Brest European Short Film Festival

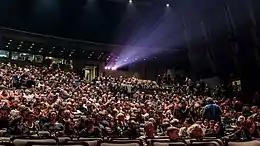
The Quartz Theater in Brest

The Brest European Short Film Festival (French: Festival européen du film court de Brest) is a film festival dedicated to short films, happening every year in Brest, in the Brittany region in France. It has been organized by the Côte Ouest Association since 1987 and is open to everyone, school groups and professionals.